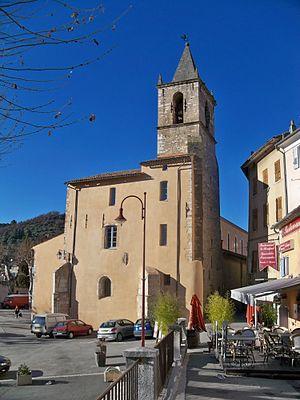
NotreDame de l'Assomption de Riez (04), France